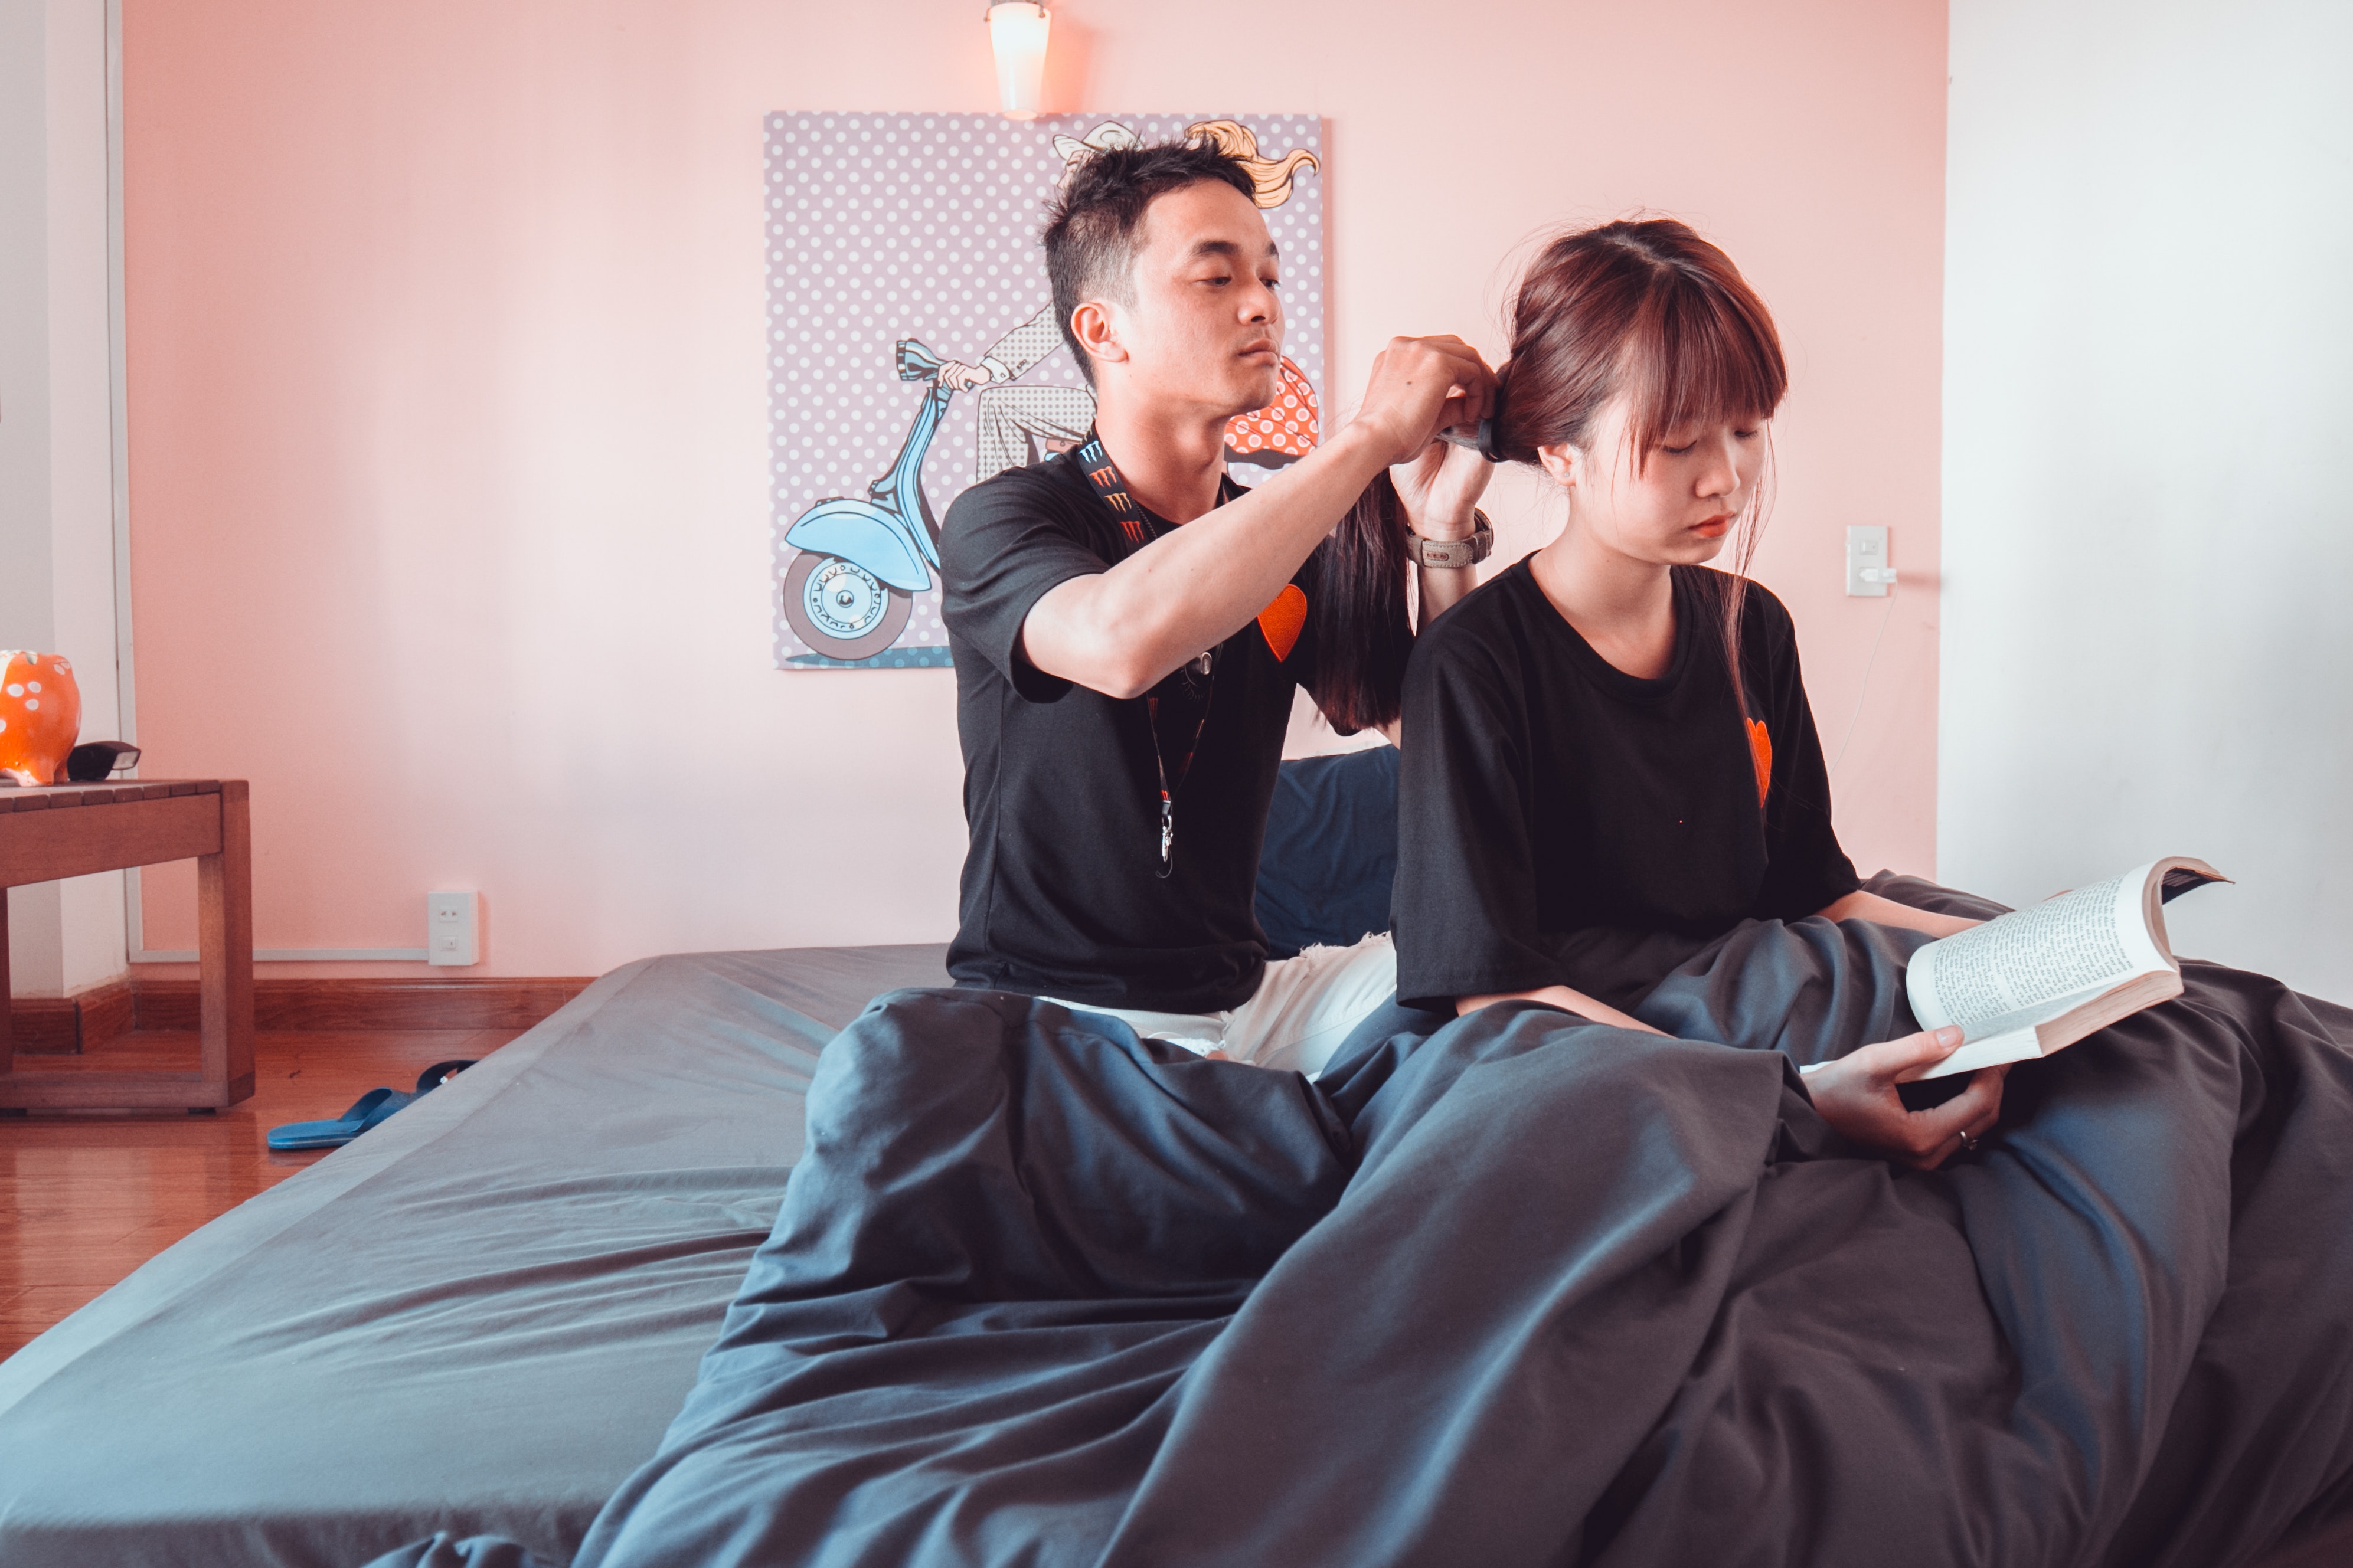
room, shoulder, furniture, girl, fun